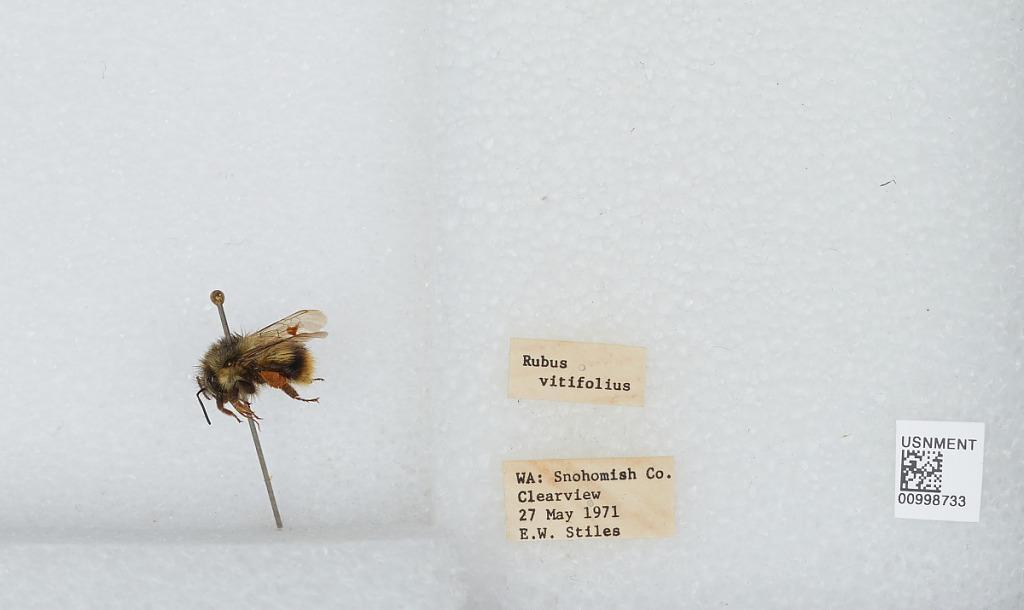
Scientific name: Bombus (Pyrobombus) mixtus Cresson
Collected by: E. Stiles
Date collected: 1971-5-27
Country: United States
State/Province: Washington
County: Snohomish
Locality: Clearview
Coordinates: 47.8292, -122.145